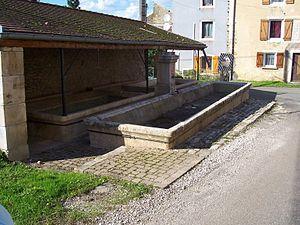
fontaine de la petite commune française d'Onans située dans le département du Doubs
Onans est une commune française située dans le département du Doubs, en région Bourgogne-Franche-Comté.